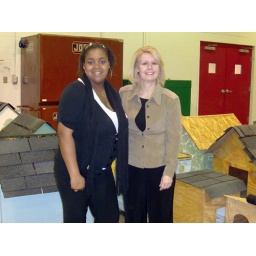
Students &amp;amp; community came together to build dog &amp;amp; cat houses for pets in need in the local area.